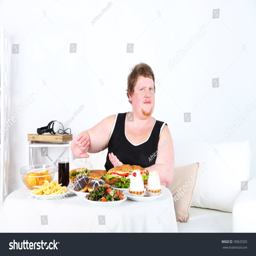
fat man do not want to eat a lot of unhealthy food , on home interior background